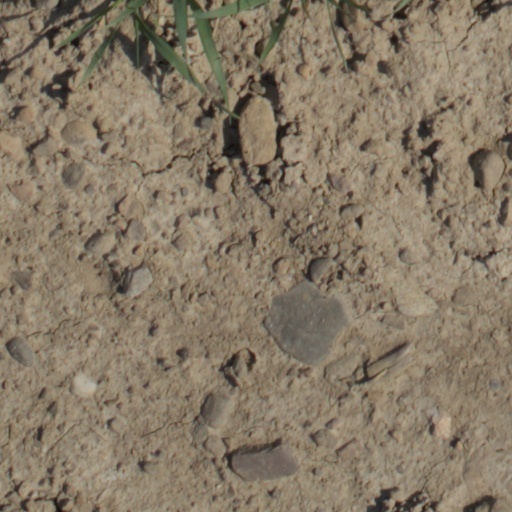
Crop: wheat